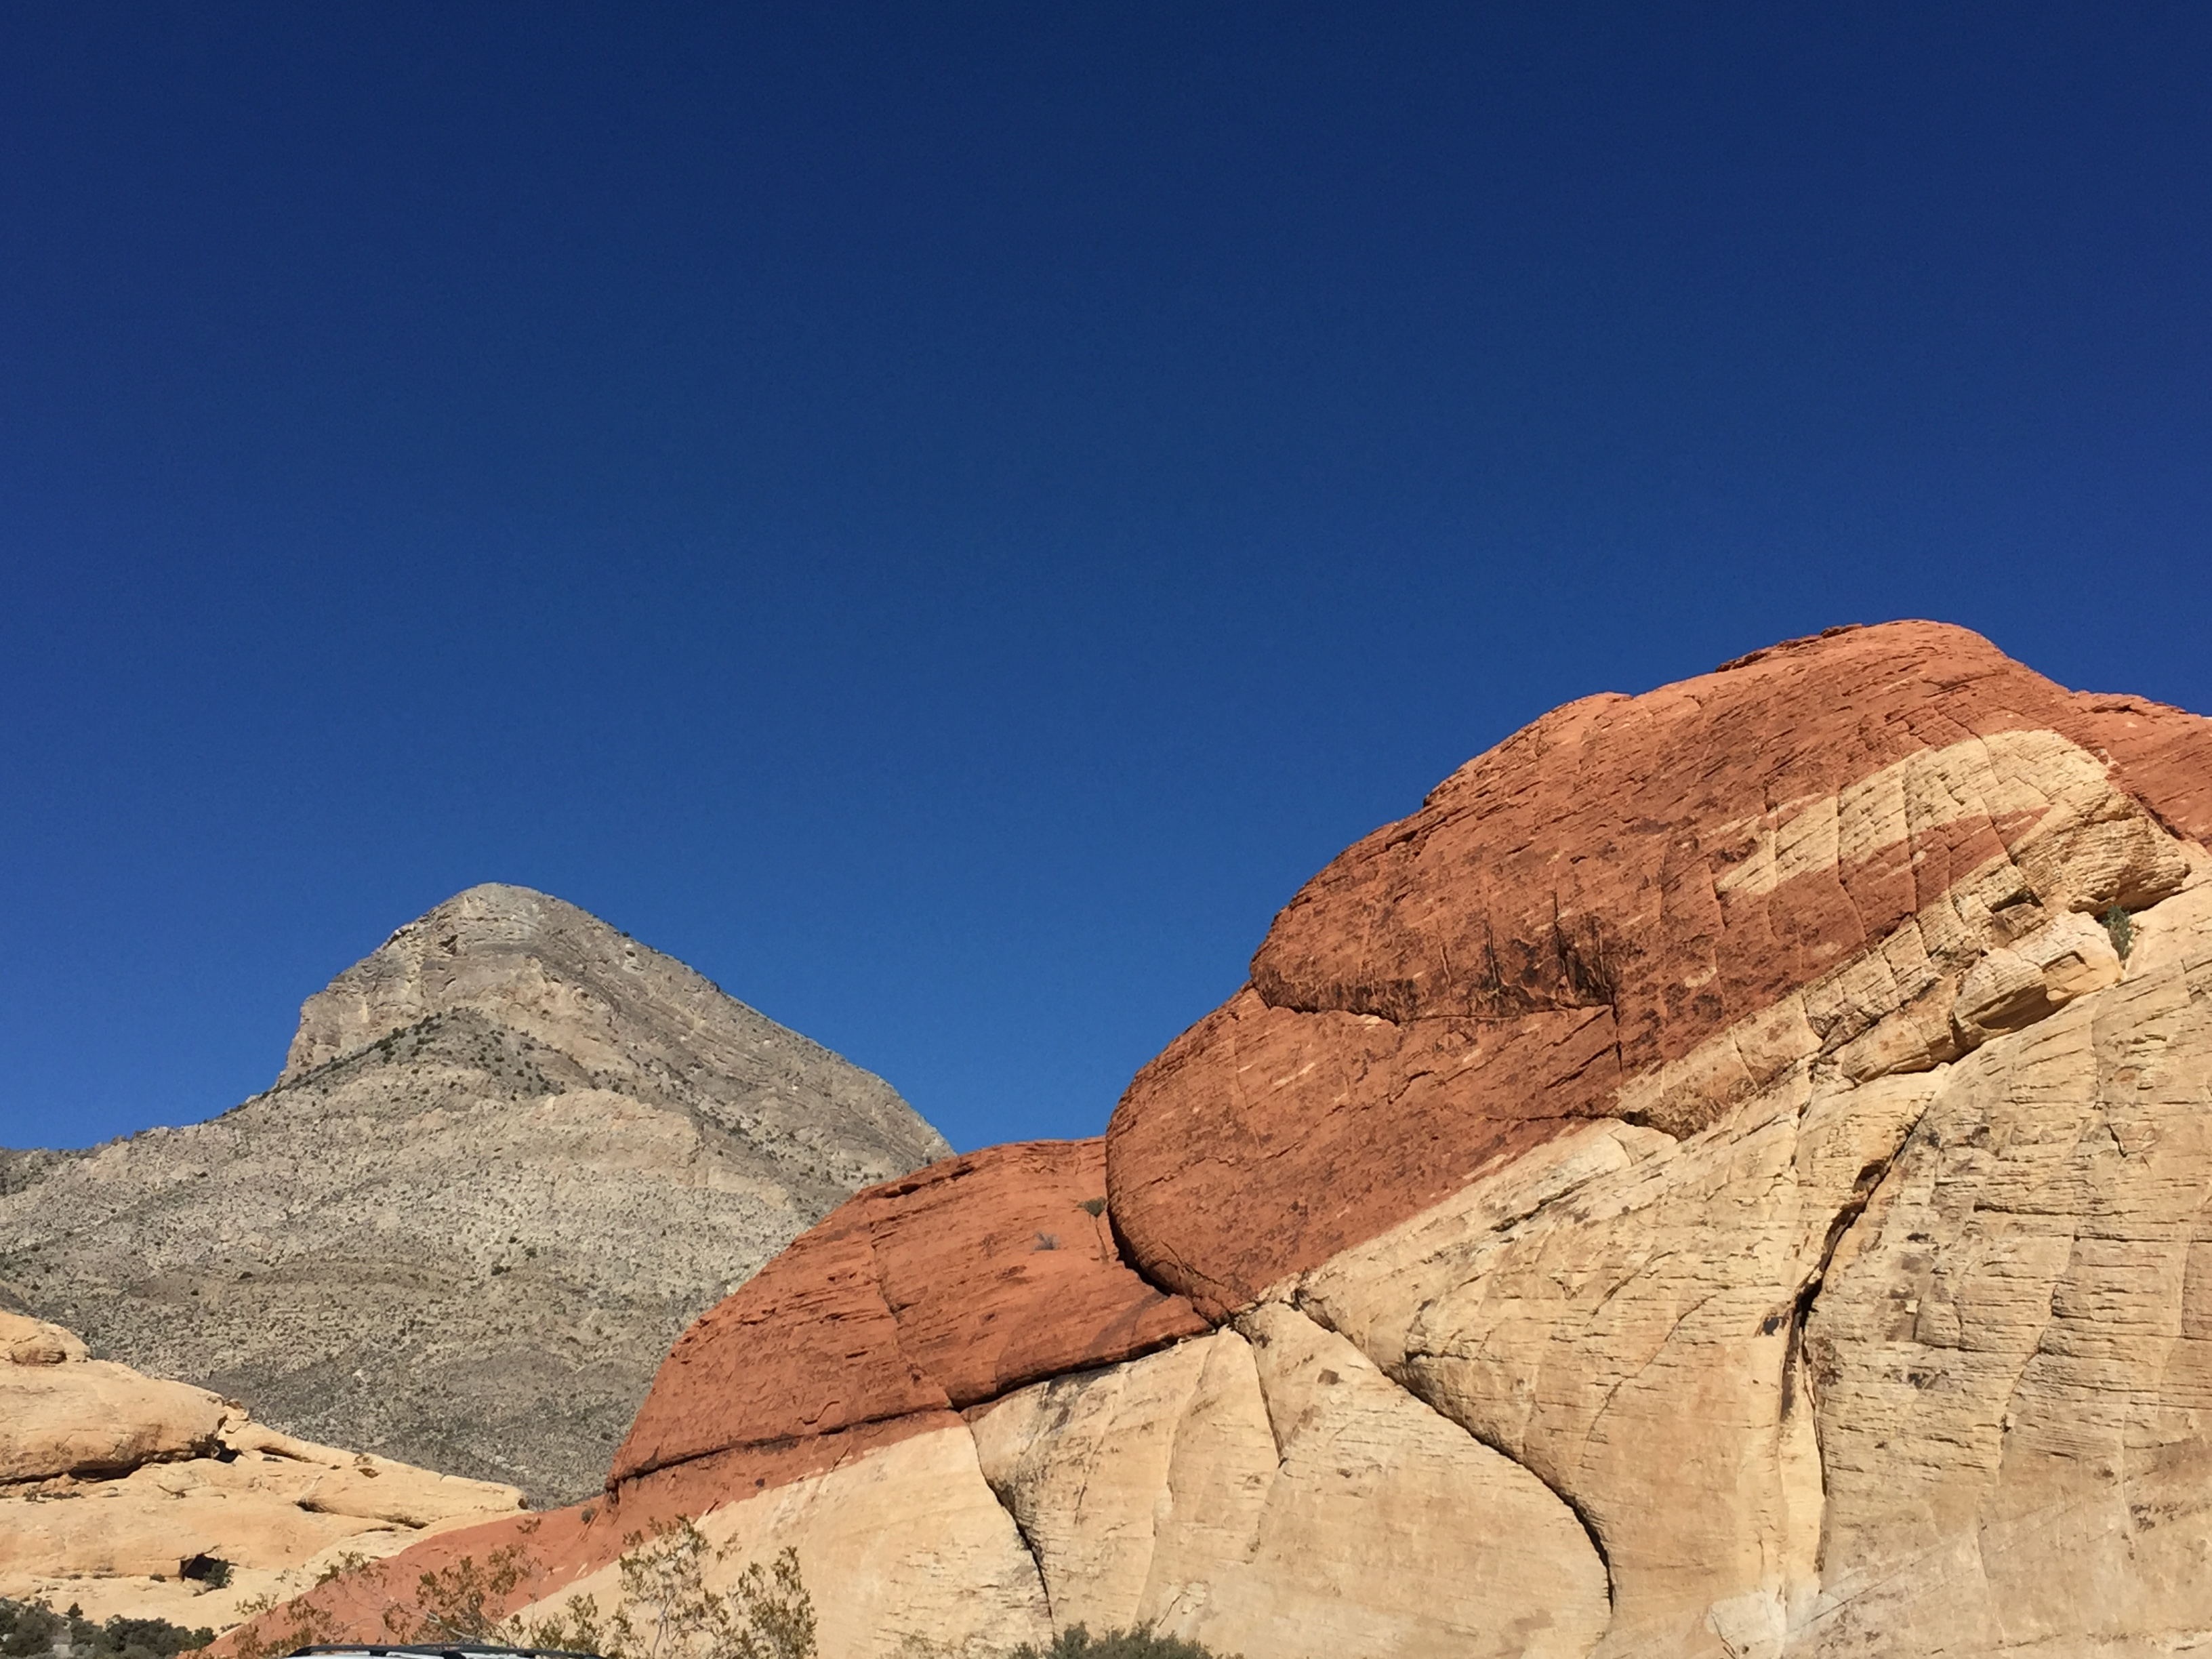
landscape, rock, mountain, sky, hill, desert, valley, mountain range, formation, arch, red, terrain, blue sky, red rock canyon, geology, badlands, plateau, wadi, butte, landform, united states tourism, geographical feature, mountainous landforms